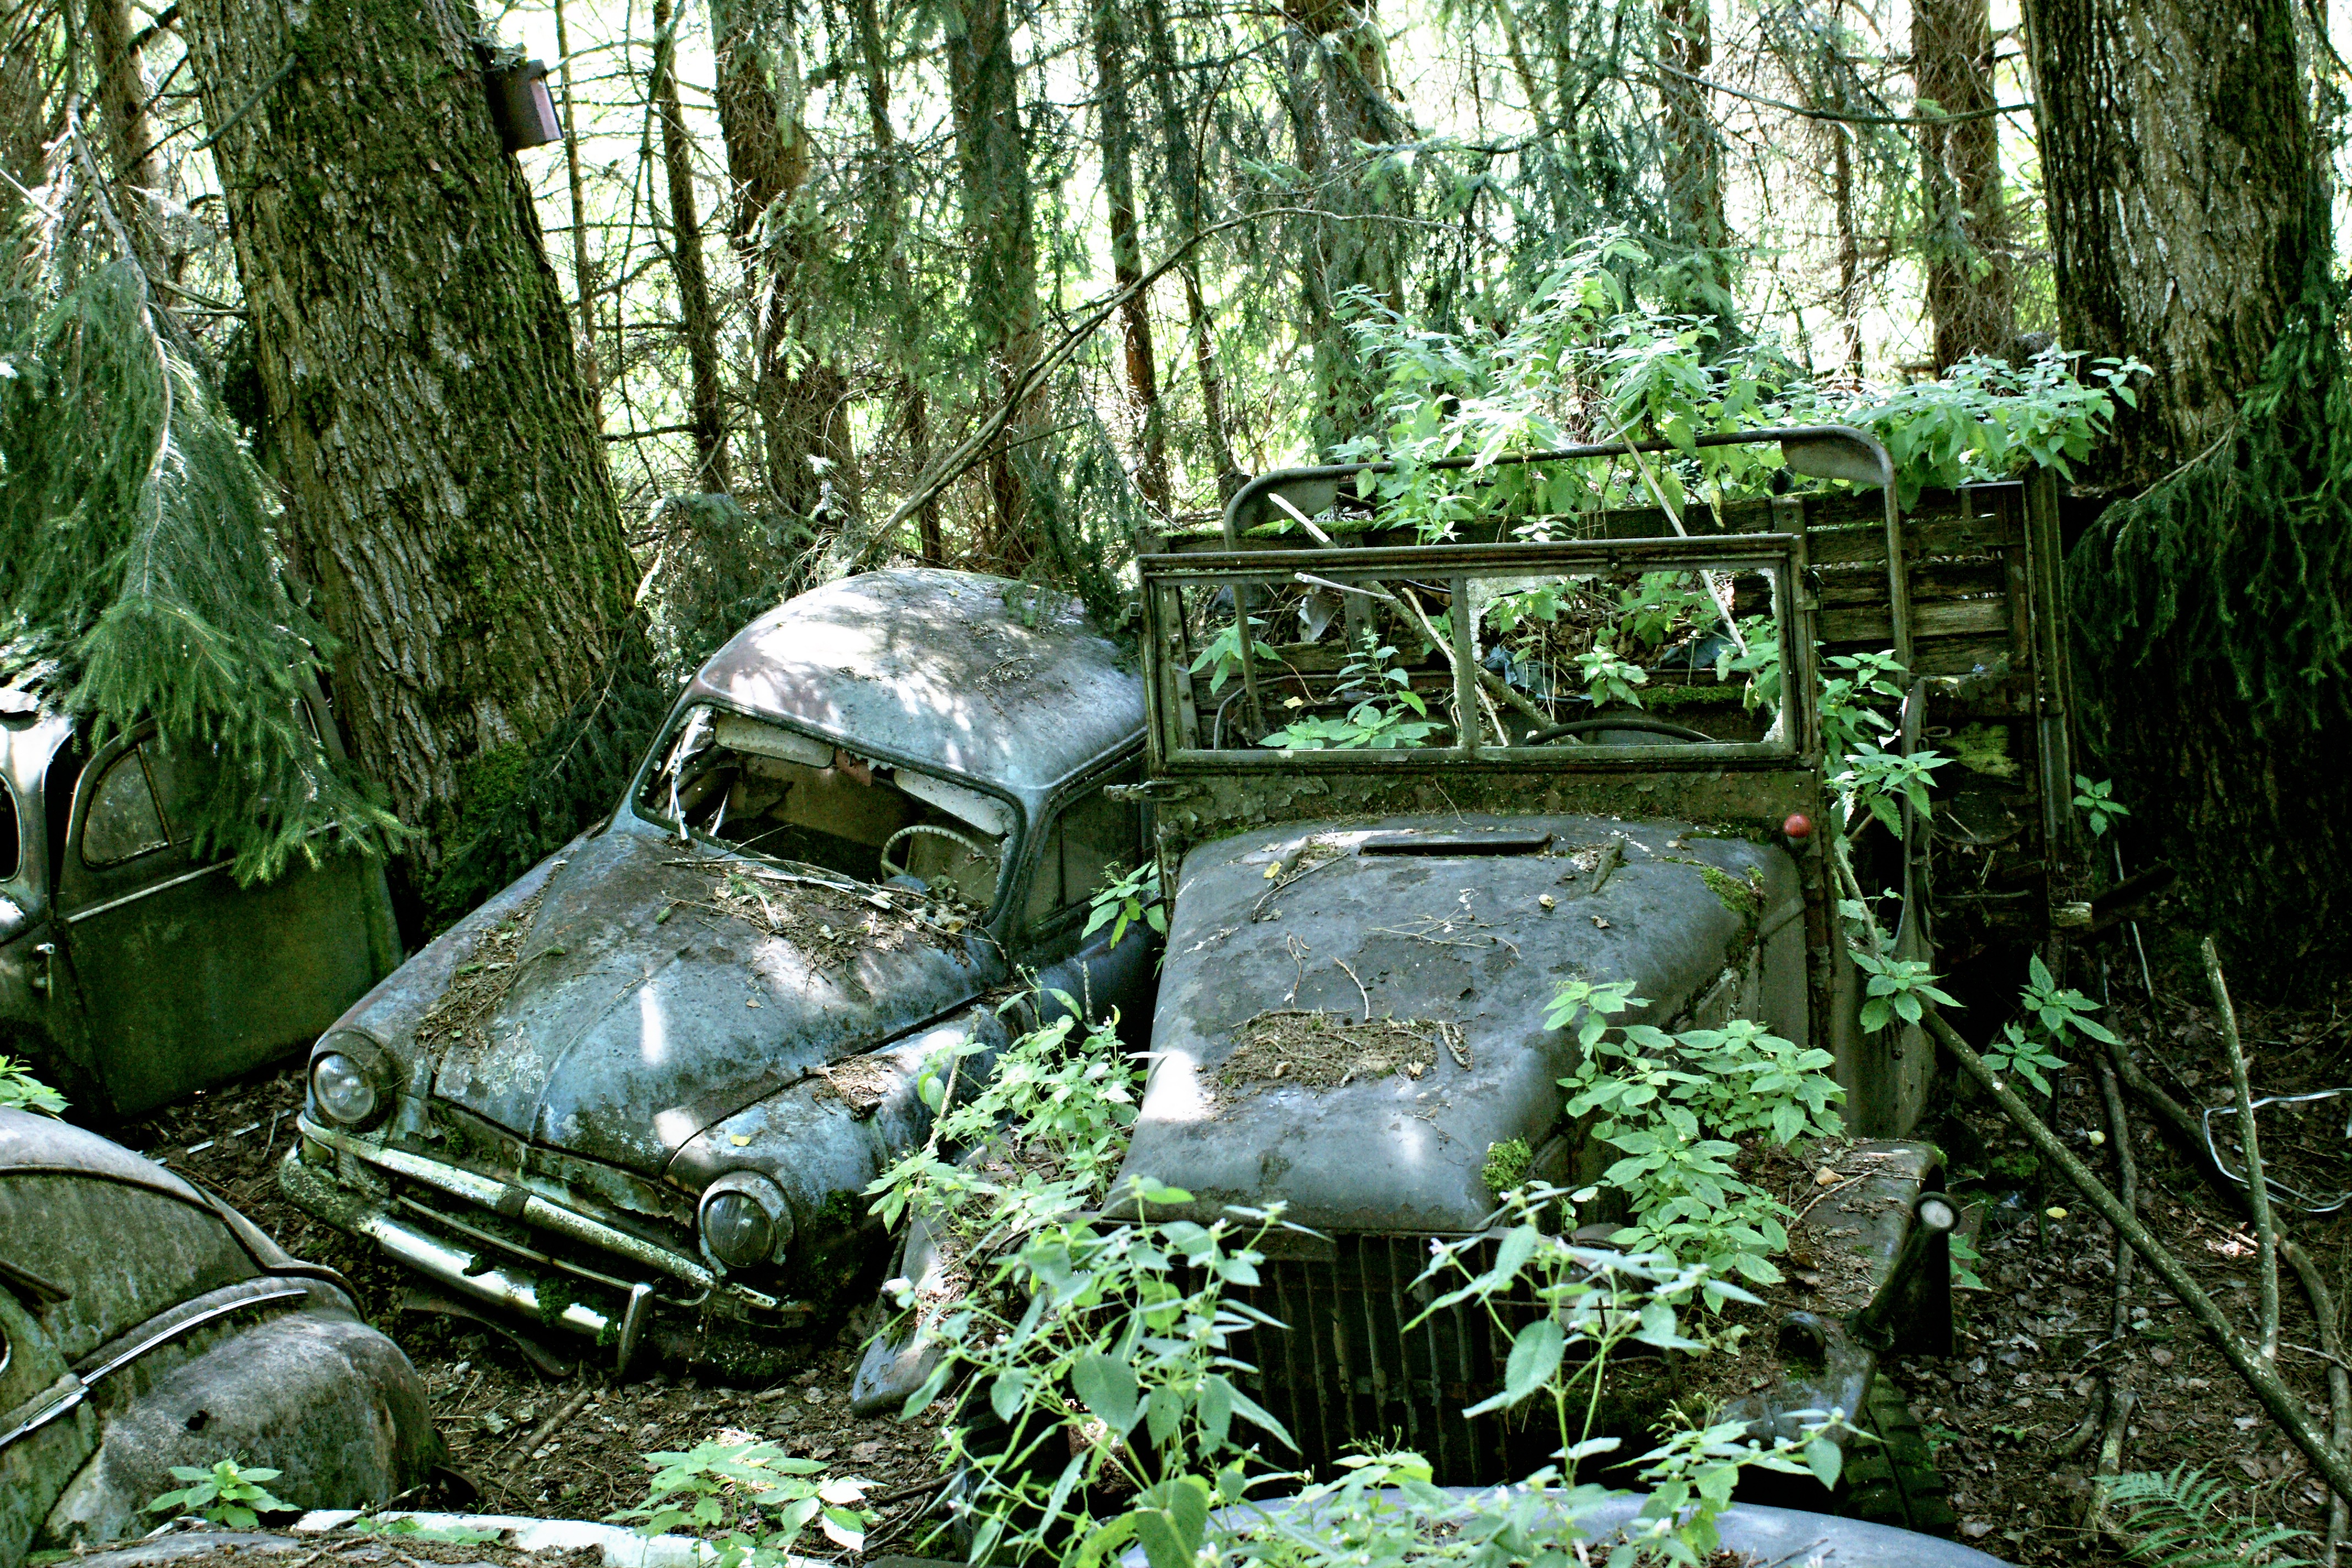
forest, swamp, wilderness, old, pond, vehicle, jungle, decay, weathered, rainforest, wetland, woodland, habitat, ecosystem, discarded, car cemetery, natural environment, to waxed